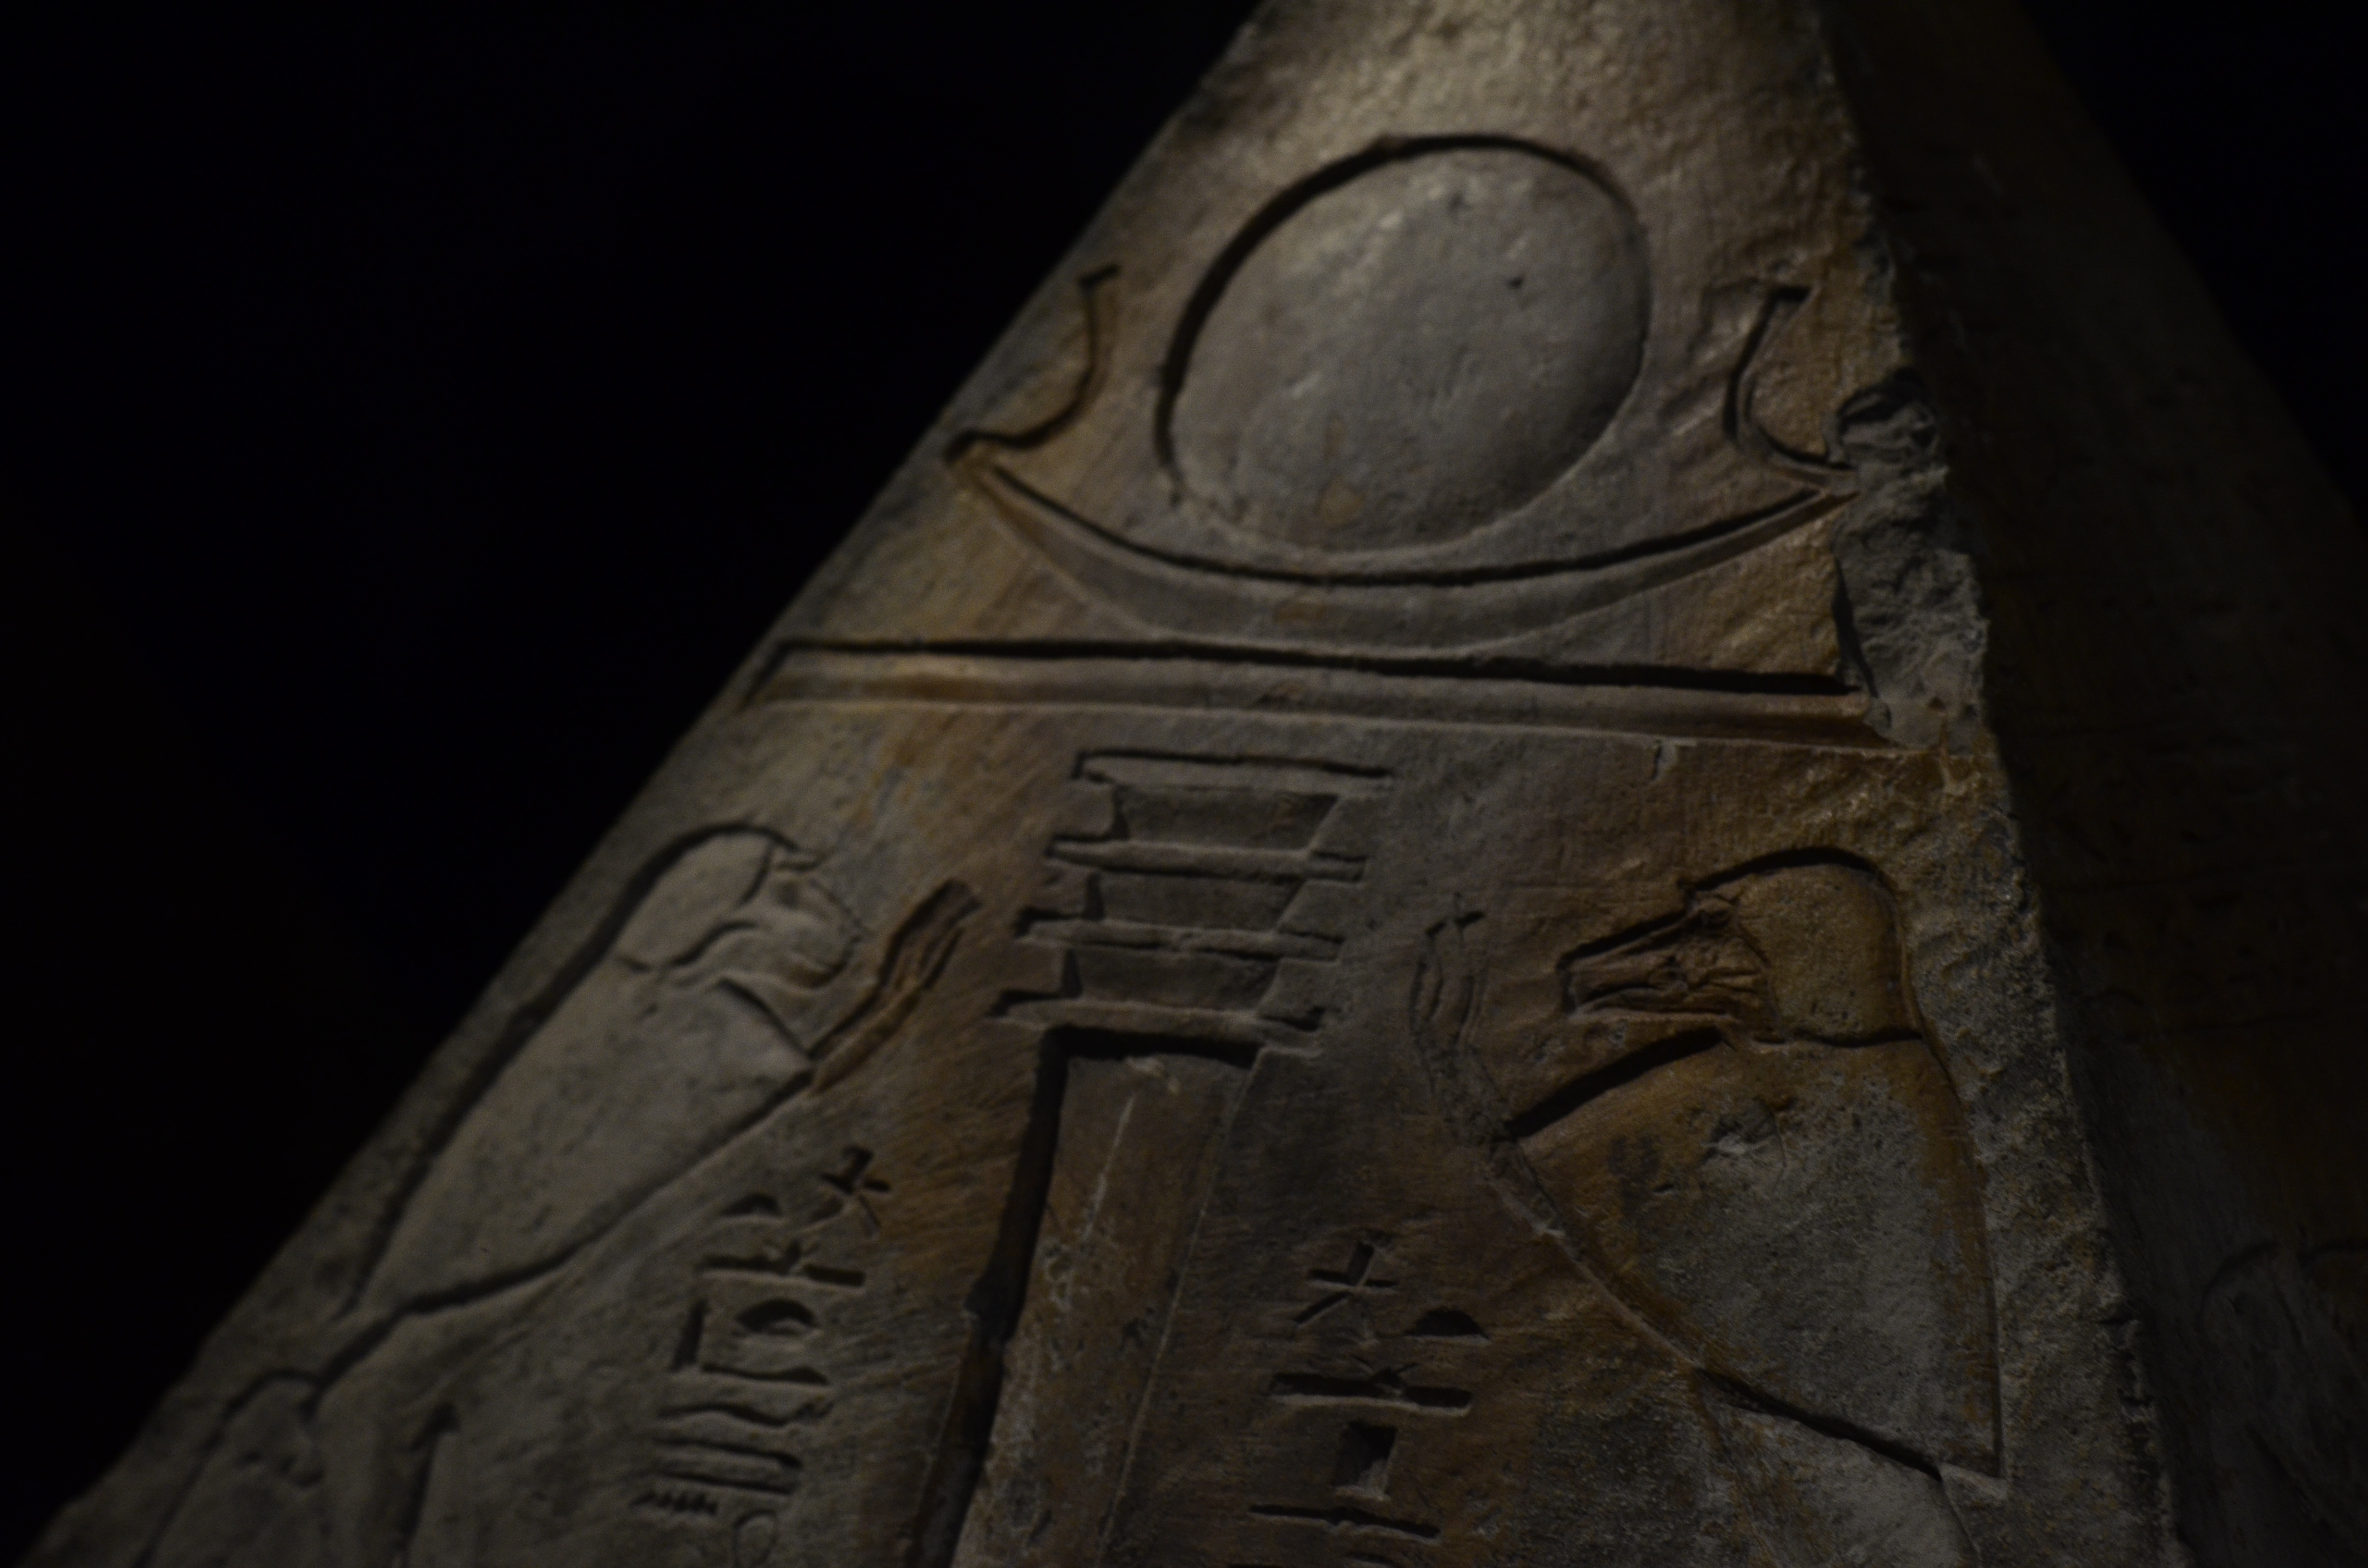
wing, wood, monument, statue, column, pyramid, tire, close up, egypt, sculpture, art, temple, carving, ancient history, pompidou, automotive tire